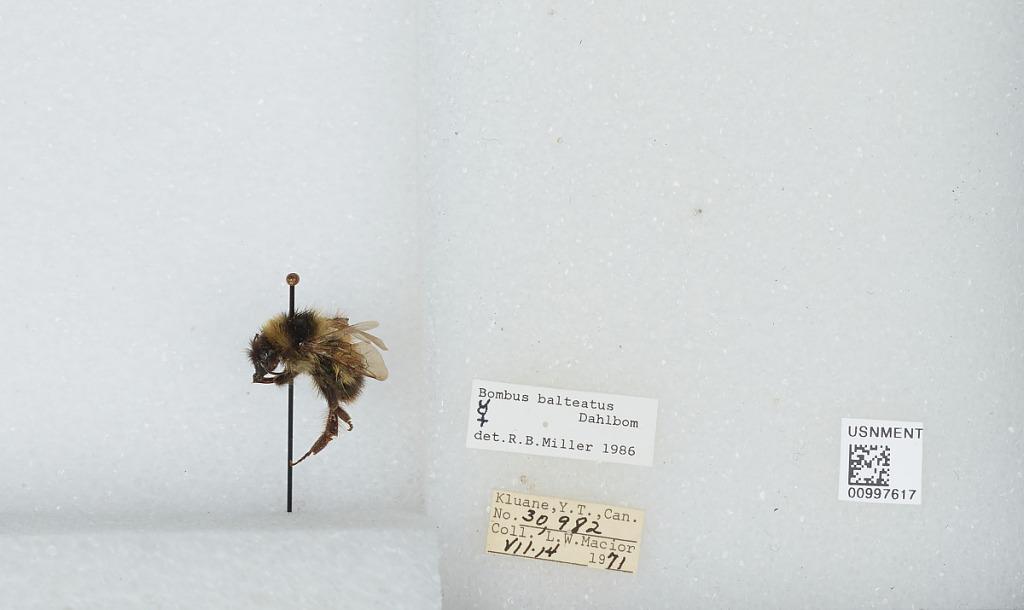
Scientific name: Bombus (Alpinobombus) balteatus Dahlbom
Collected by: L. Macior
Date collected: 1971-7-14
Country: Canada
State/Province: Yukon Territory
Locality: Kluane
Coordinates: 60.75, -139.5
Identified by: Miller, R. B.